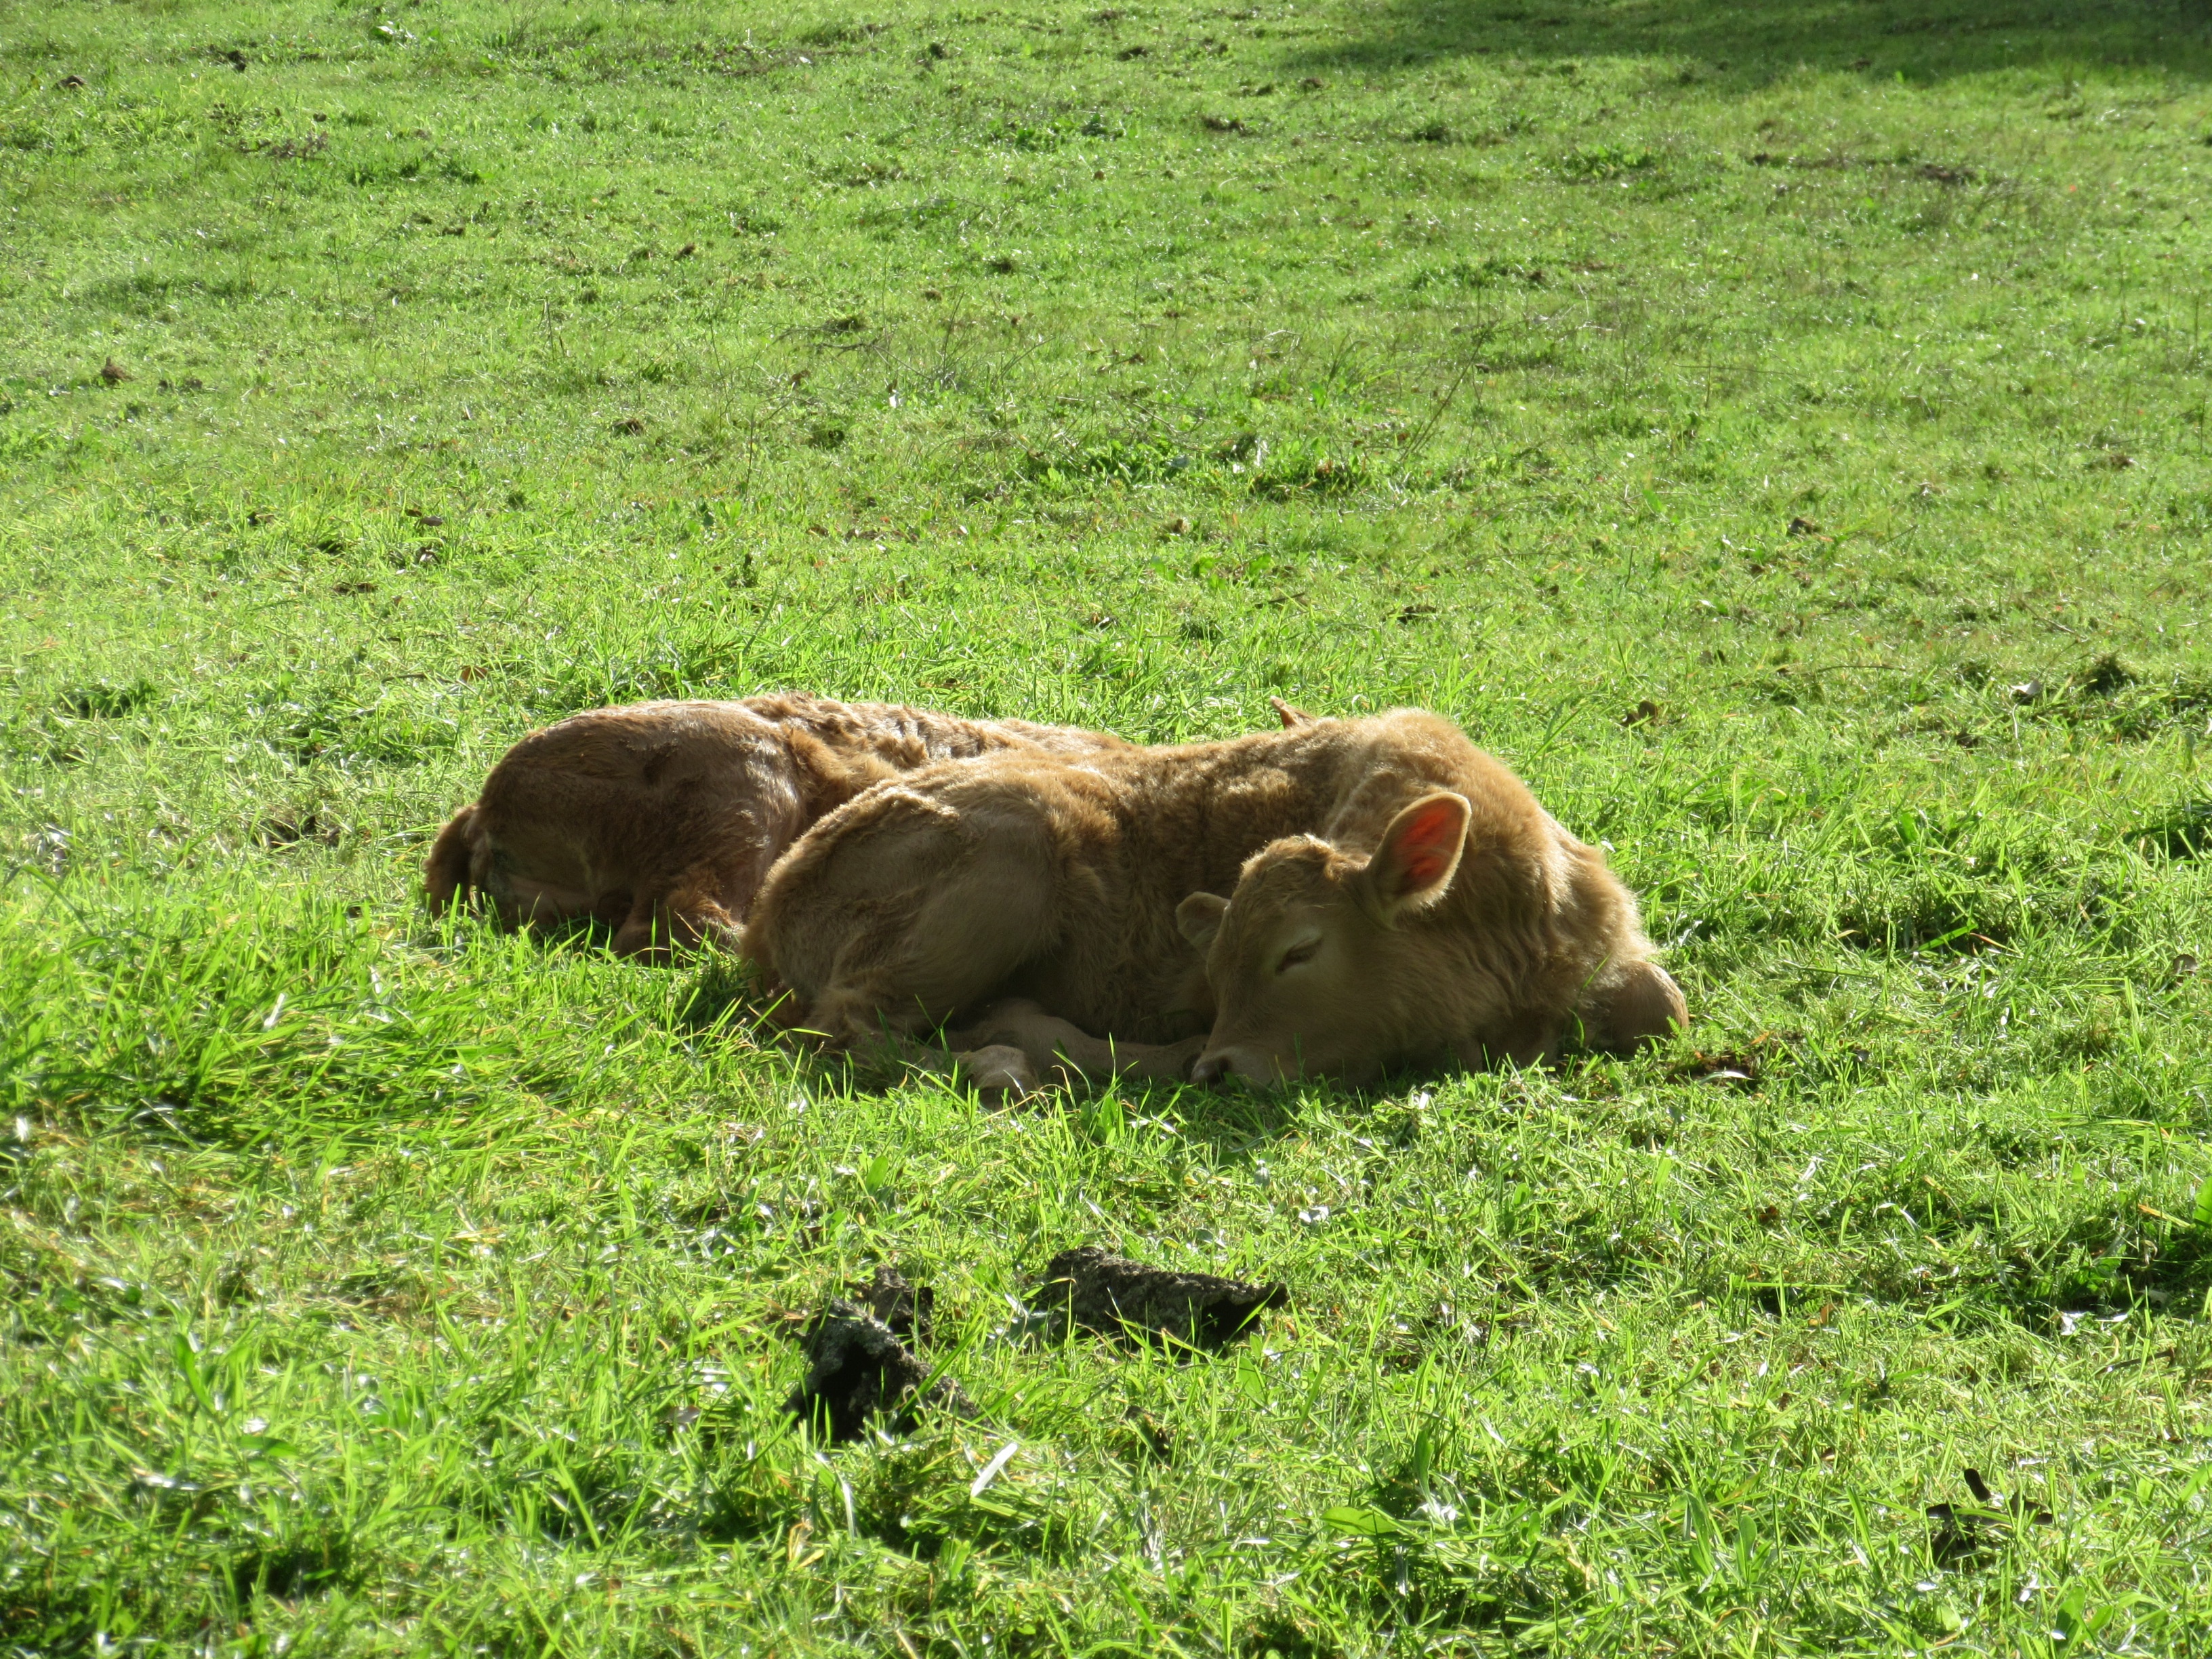
grass, lawn, wildlife, pasture, grazing, mammal, cattle like mammal